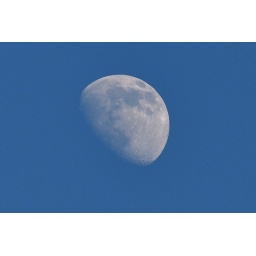
(Best Viewed Large) Beautiful clear blue winter sky over Kingston today with bright moon rising mid afternoon.